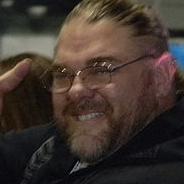
Age: 44